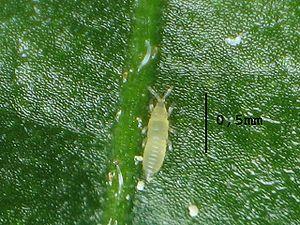
Les thrips constituent l'ordre des thysanoptères.